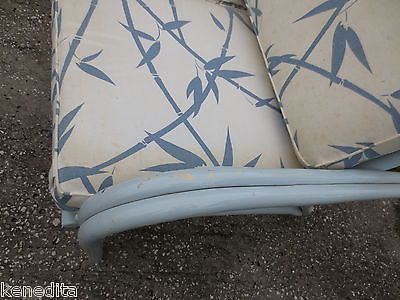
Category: sofa